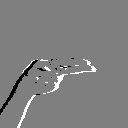
ASL letter: h